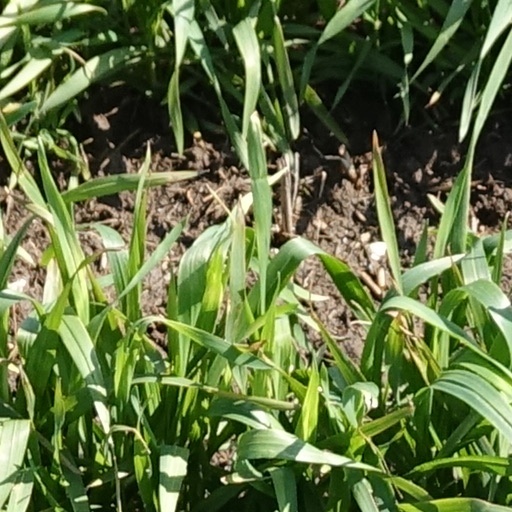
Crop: wheat